List of The Big Bang Theory franchise characters

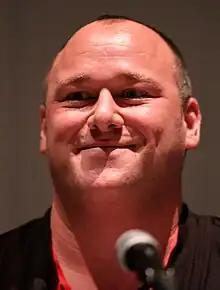
Will Sasso

In "Young Sheldon", he has a brief fling with Mandy McAllister, a woman 12 years his senior, resulting in Mandy becoming pregnant; despite Mandy wanting to raise their child alone, Georgie chooses to "man up" and marry Mandy, nurturing their fledgling infatuation into a proper relationship. Their daughter is named Constance (nicknamed CeCe), after Meemaw.